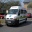
Label: ambulance